Main Event Championship Wrestling

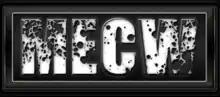
MECW License Plate Logo

When MECW once again launched in 2010, it billed the on-air authority figure as a representative appointed by Main Event Championship Wrestling. This authority figure was known as MECW Executive Vice President, Alexander C. West. It did this for storyline purposes only.